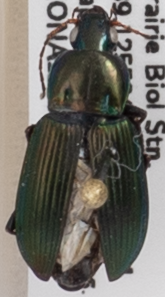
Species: Poecilus chalcites
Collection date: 2019-05-22
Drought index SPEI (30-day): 2.09
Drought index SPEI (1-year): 1.45
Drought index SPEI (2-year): -0.09